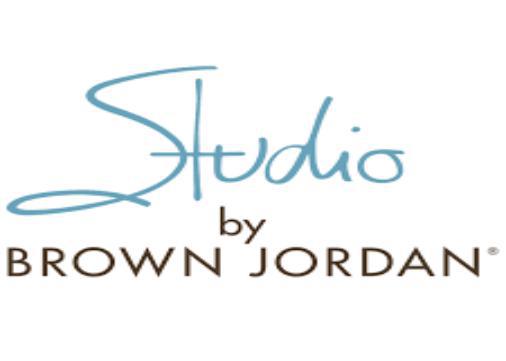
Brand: brown jordan
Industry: Necessities